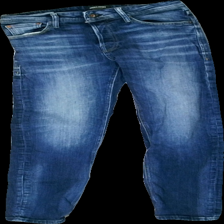
View: front
Type: Jeans
Category: Men
Brand: Jack And Jones
Colors: Blue
Material: 100% cotton
Cut: Regular
Season: All
Trend: Denim
Price range: 50-100
Recommended usage: Reuse